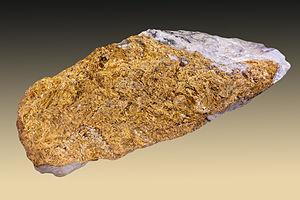
L’ardennite-(As) est une espèce minérale du groupe des silicates et du sous-groupe des sorosilicates, de formule Mn²⁺₄(Al, Mg)₆(OH)₆(SiO₄)₂Si₃O₁₀. Lorsque le groupe VO₄ remplace le groupe AsO₄, il s'agit d'Ardennite-(V). Elle peut présenter des traces de titane et de cuivre.
L’ardennite est un nom générique qui englobe deux espèces minérales : l'ardennite- et l'ardennite-(V).